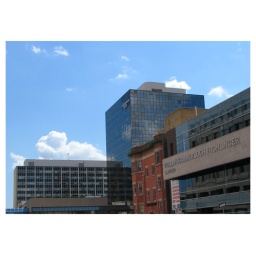
I really liked the way this building reflects the sky and the other building beside it. Its almost like it is see-through